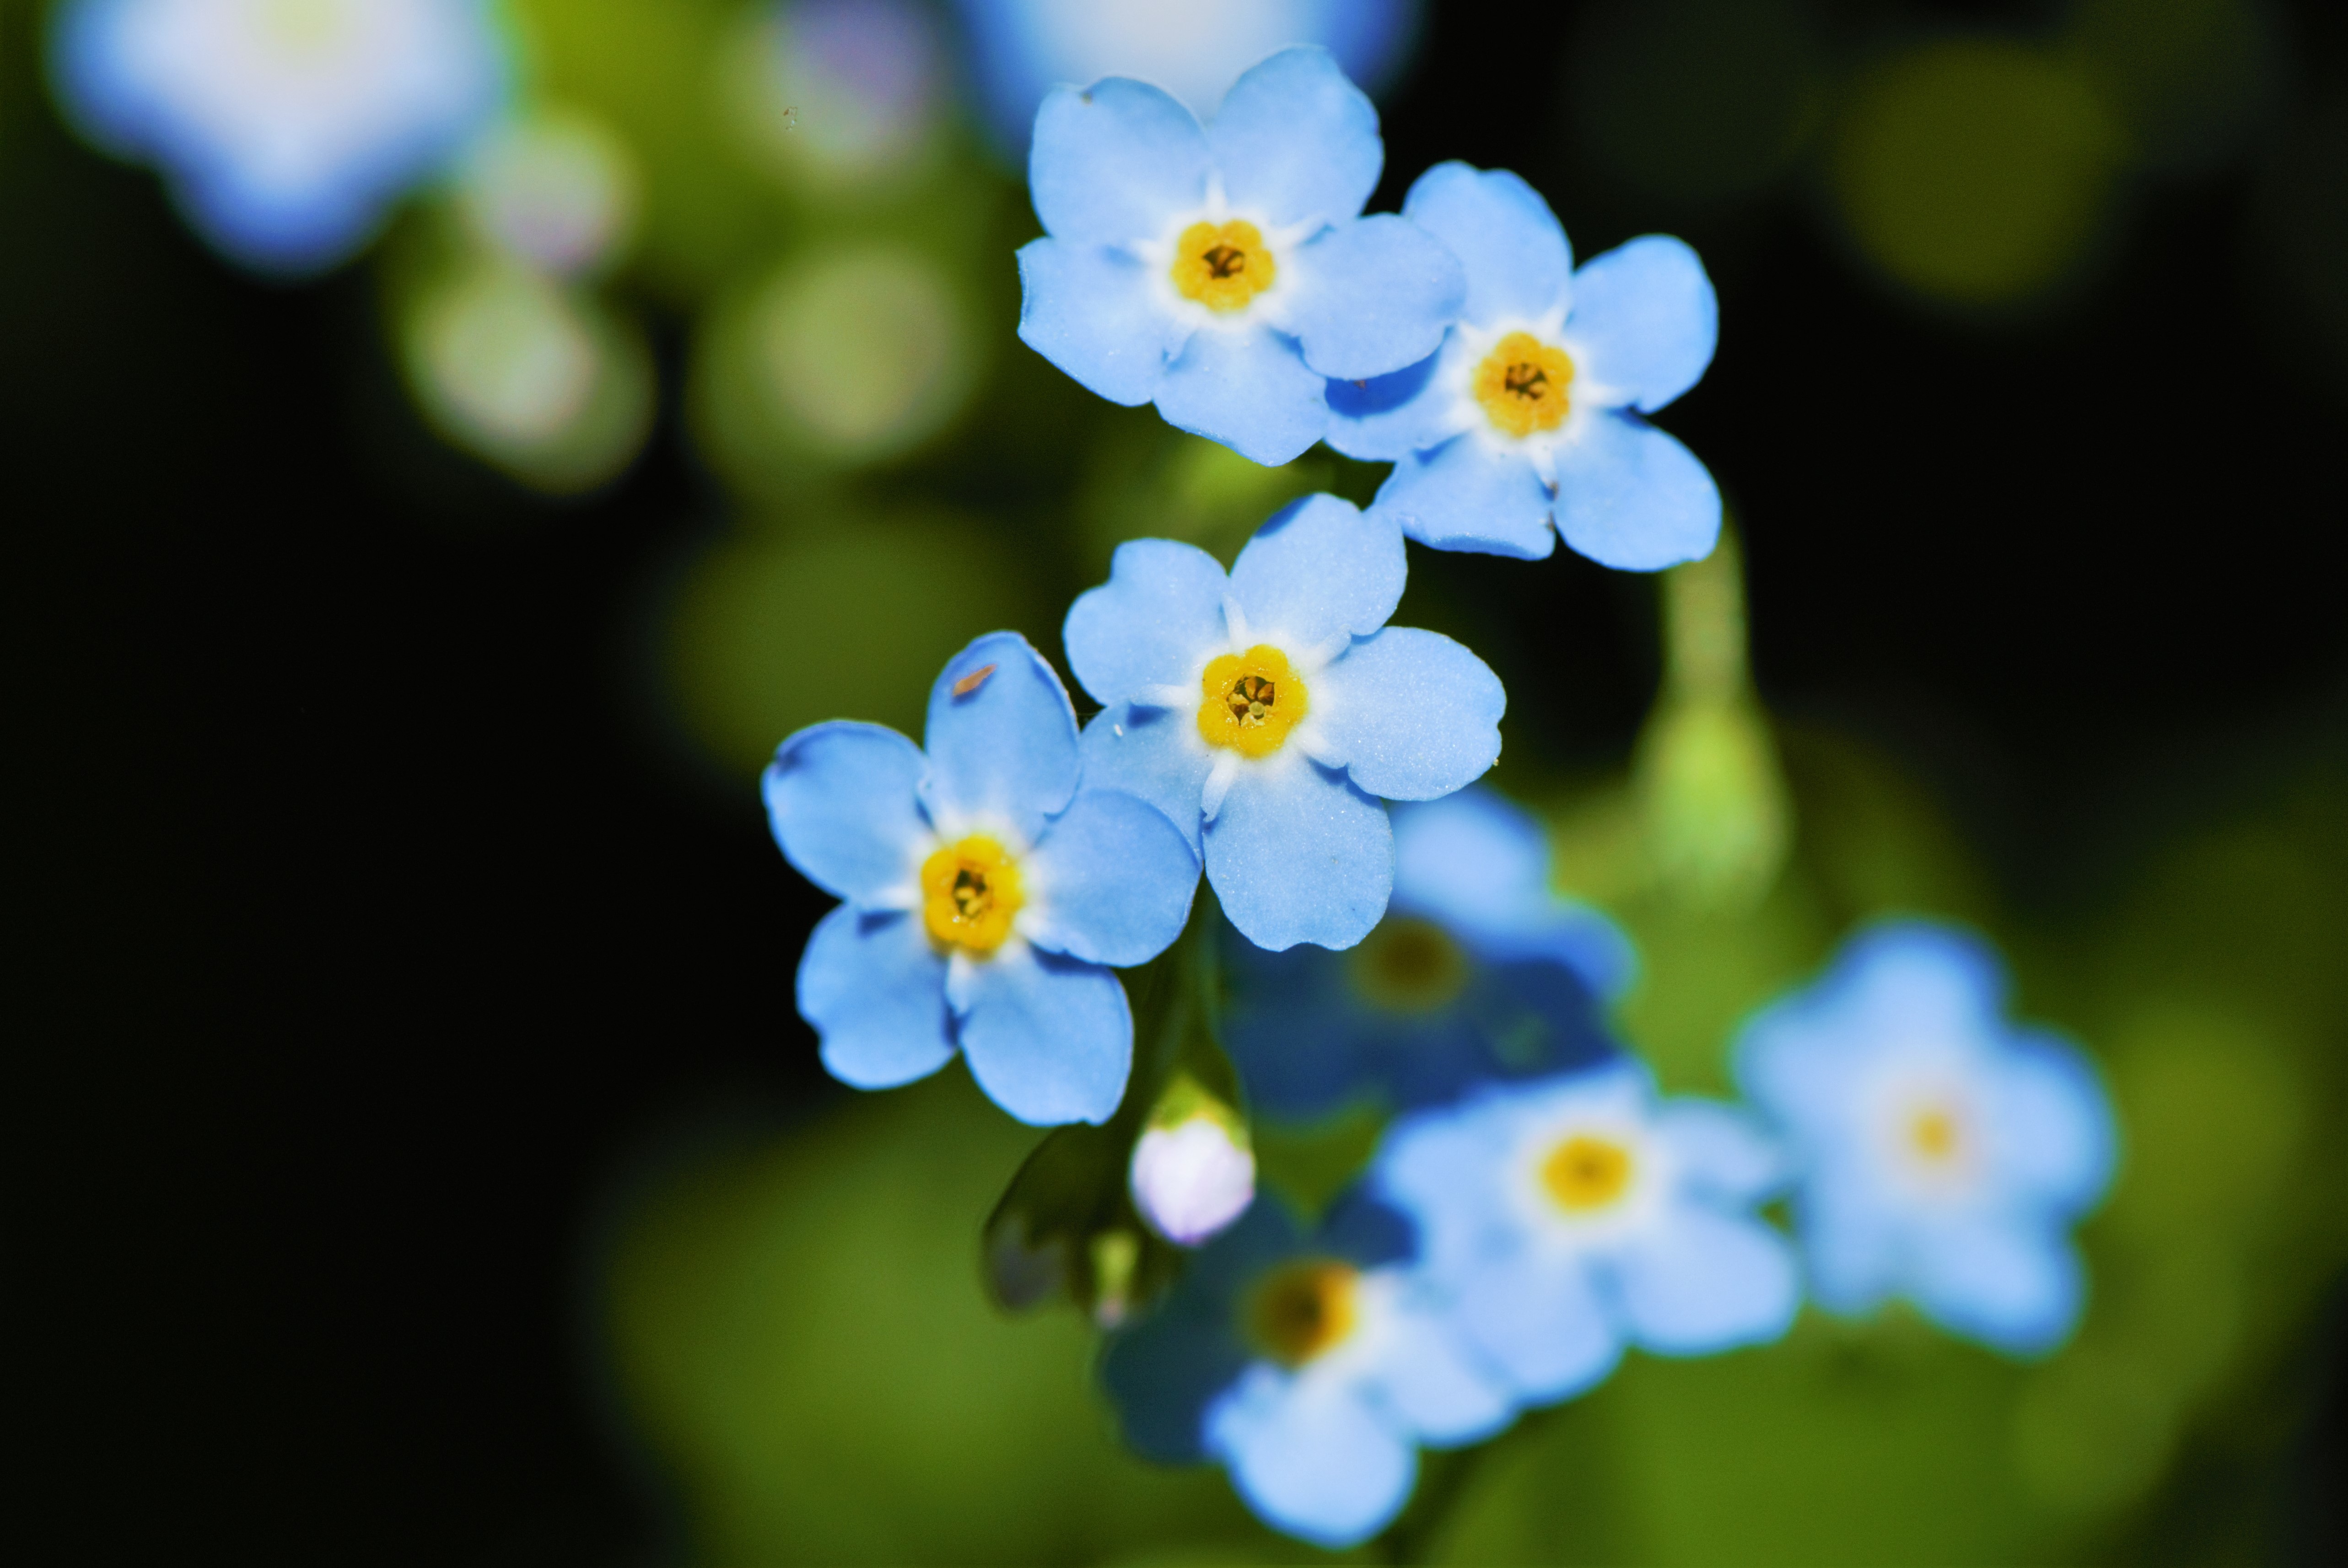
nature, blossom, plant, sunlight, flower, petal, green, botany, blue, yellow, flora, wildflower, close up, forget me not, macro photography, flowering plant, borage family, land plant